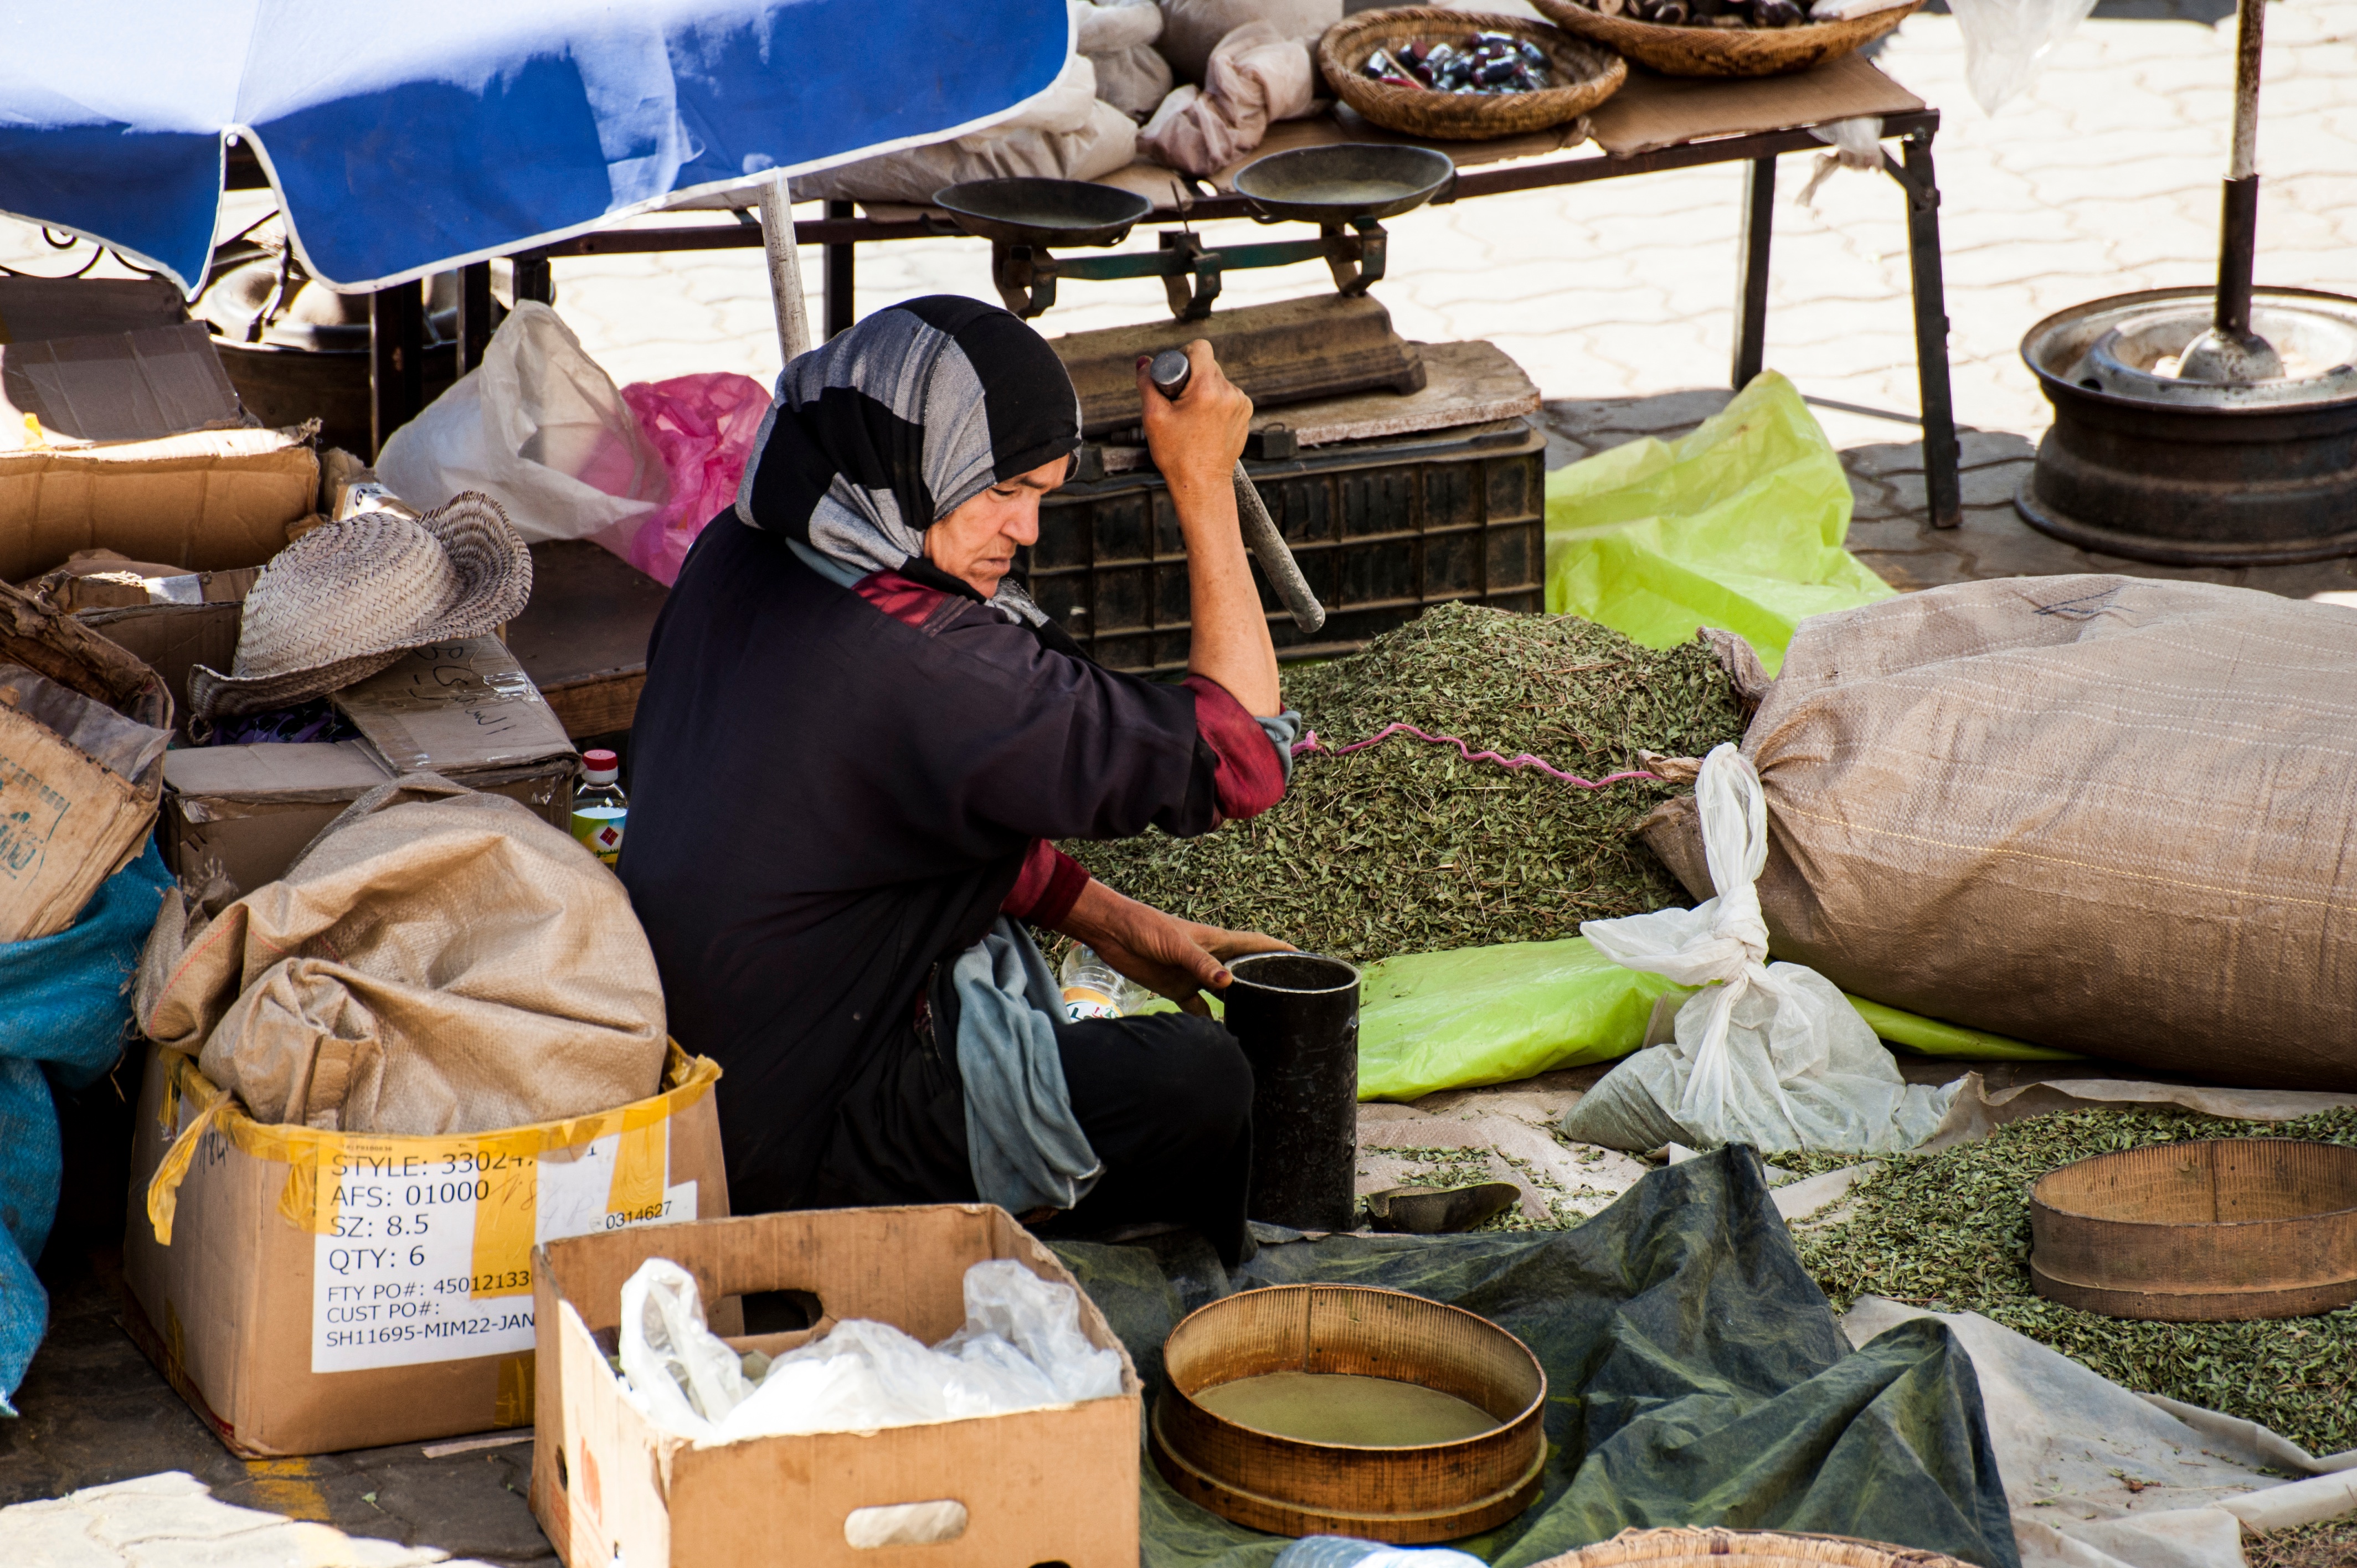
city, food, vendor, market, public space, sense, human settlement